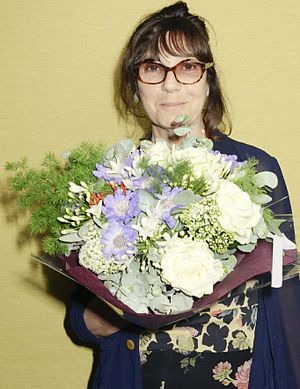
Sophie Calle
Sophie Calle er en fransk fotograf og forfatter, installations- og konceptkunstner.